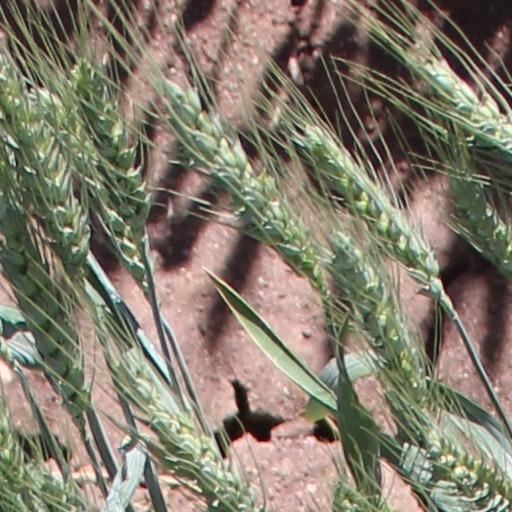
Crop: wheat